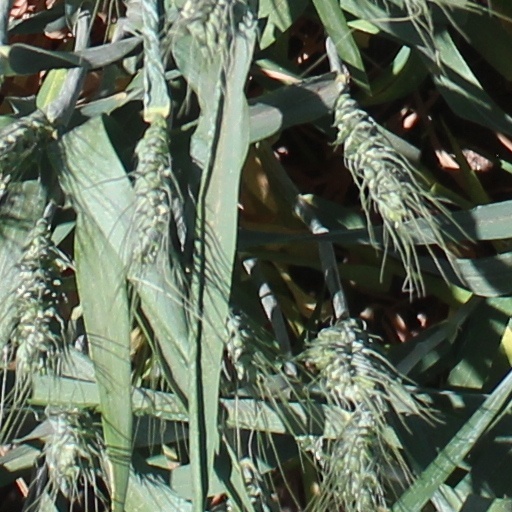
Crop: wheat